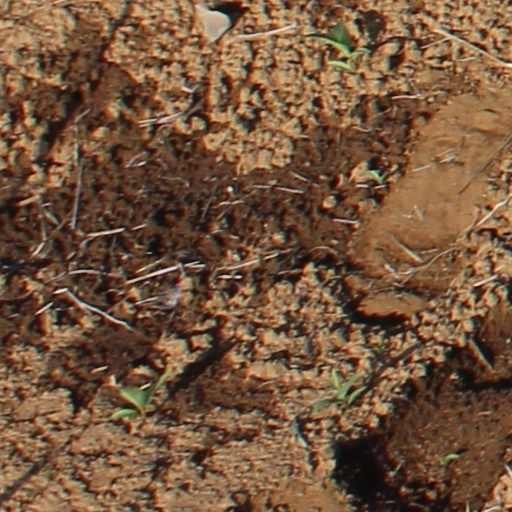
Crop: wheat